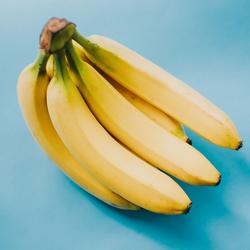
Label: Banana